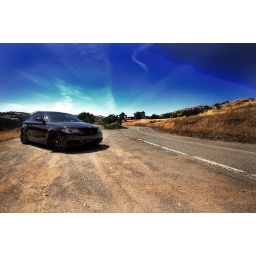
Discovered a new mountain road in San Jose and stopped to take a few photos.